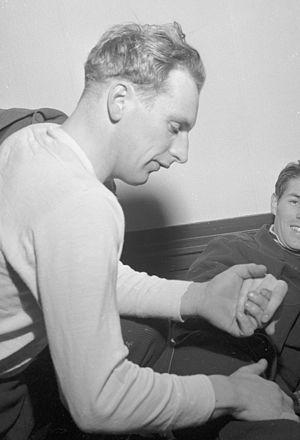
Sverre Ingolf Haugli, né le 23 avril 1925 à Jevnaker et mort le 18 octobre 1986 à Jevnaker, est un patineur de vitesse norvégien médaillé olympique en 1952.